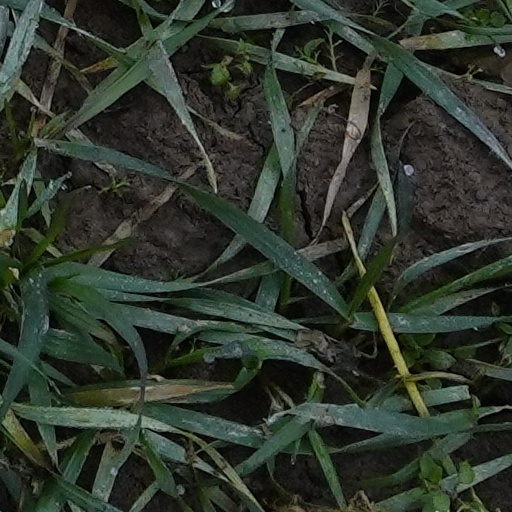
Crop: wheat